Philip of Cleves, Lord of Ravenstein

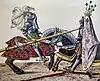
Philip of Cleves ("on right") jousting with the Emperor Maximilian, from the "Freydal" tournament book

When Maximilian of Austria was called to Germany in 1486 to arrange the succession of his father Frederick III, Philip of Cleves took over the government of the Netherlands, together with Engelbert II of Nassau and chancellor Jean Carondelet. He was also Admiral of Flanders between 1485 and 1488.